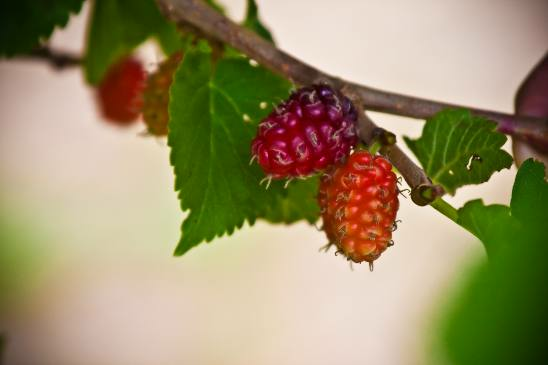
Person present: No